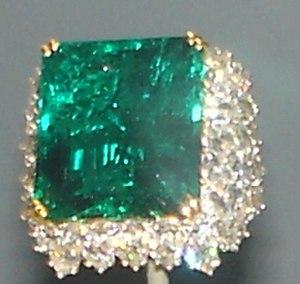
La mine d'émeraude de Muzo est une mine d'émeraude située dans le département de Boyacá, en Colombie. Autrefois exploitée à ciel ouvert, la mine est aujourd'hui souterraine.